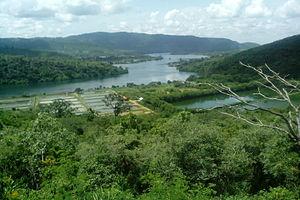
Le district de Pru est un district de la région du Brong Ahafo au Ghana, en Afrique de l'Ouest. Son chef-lieu est Yeji.